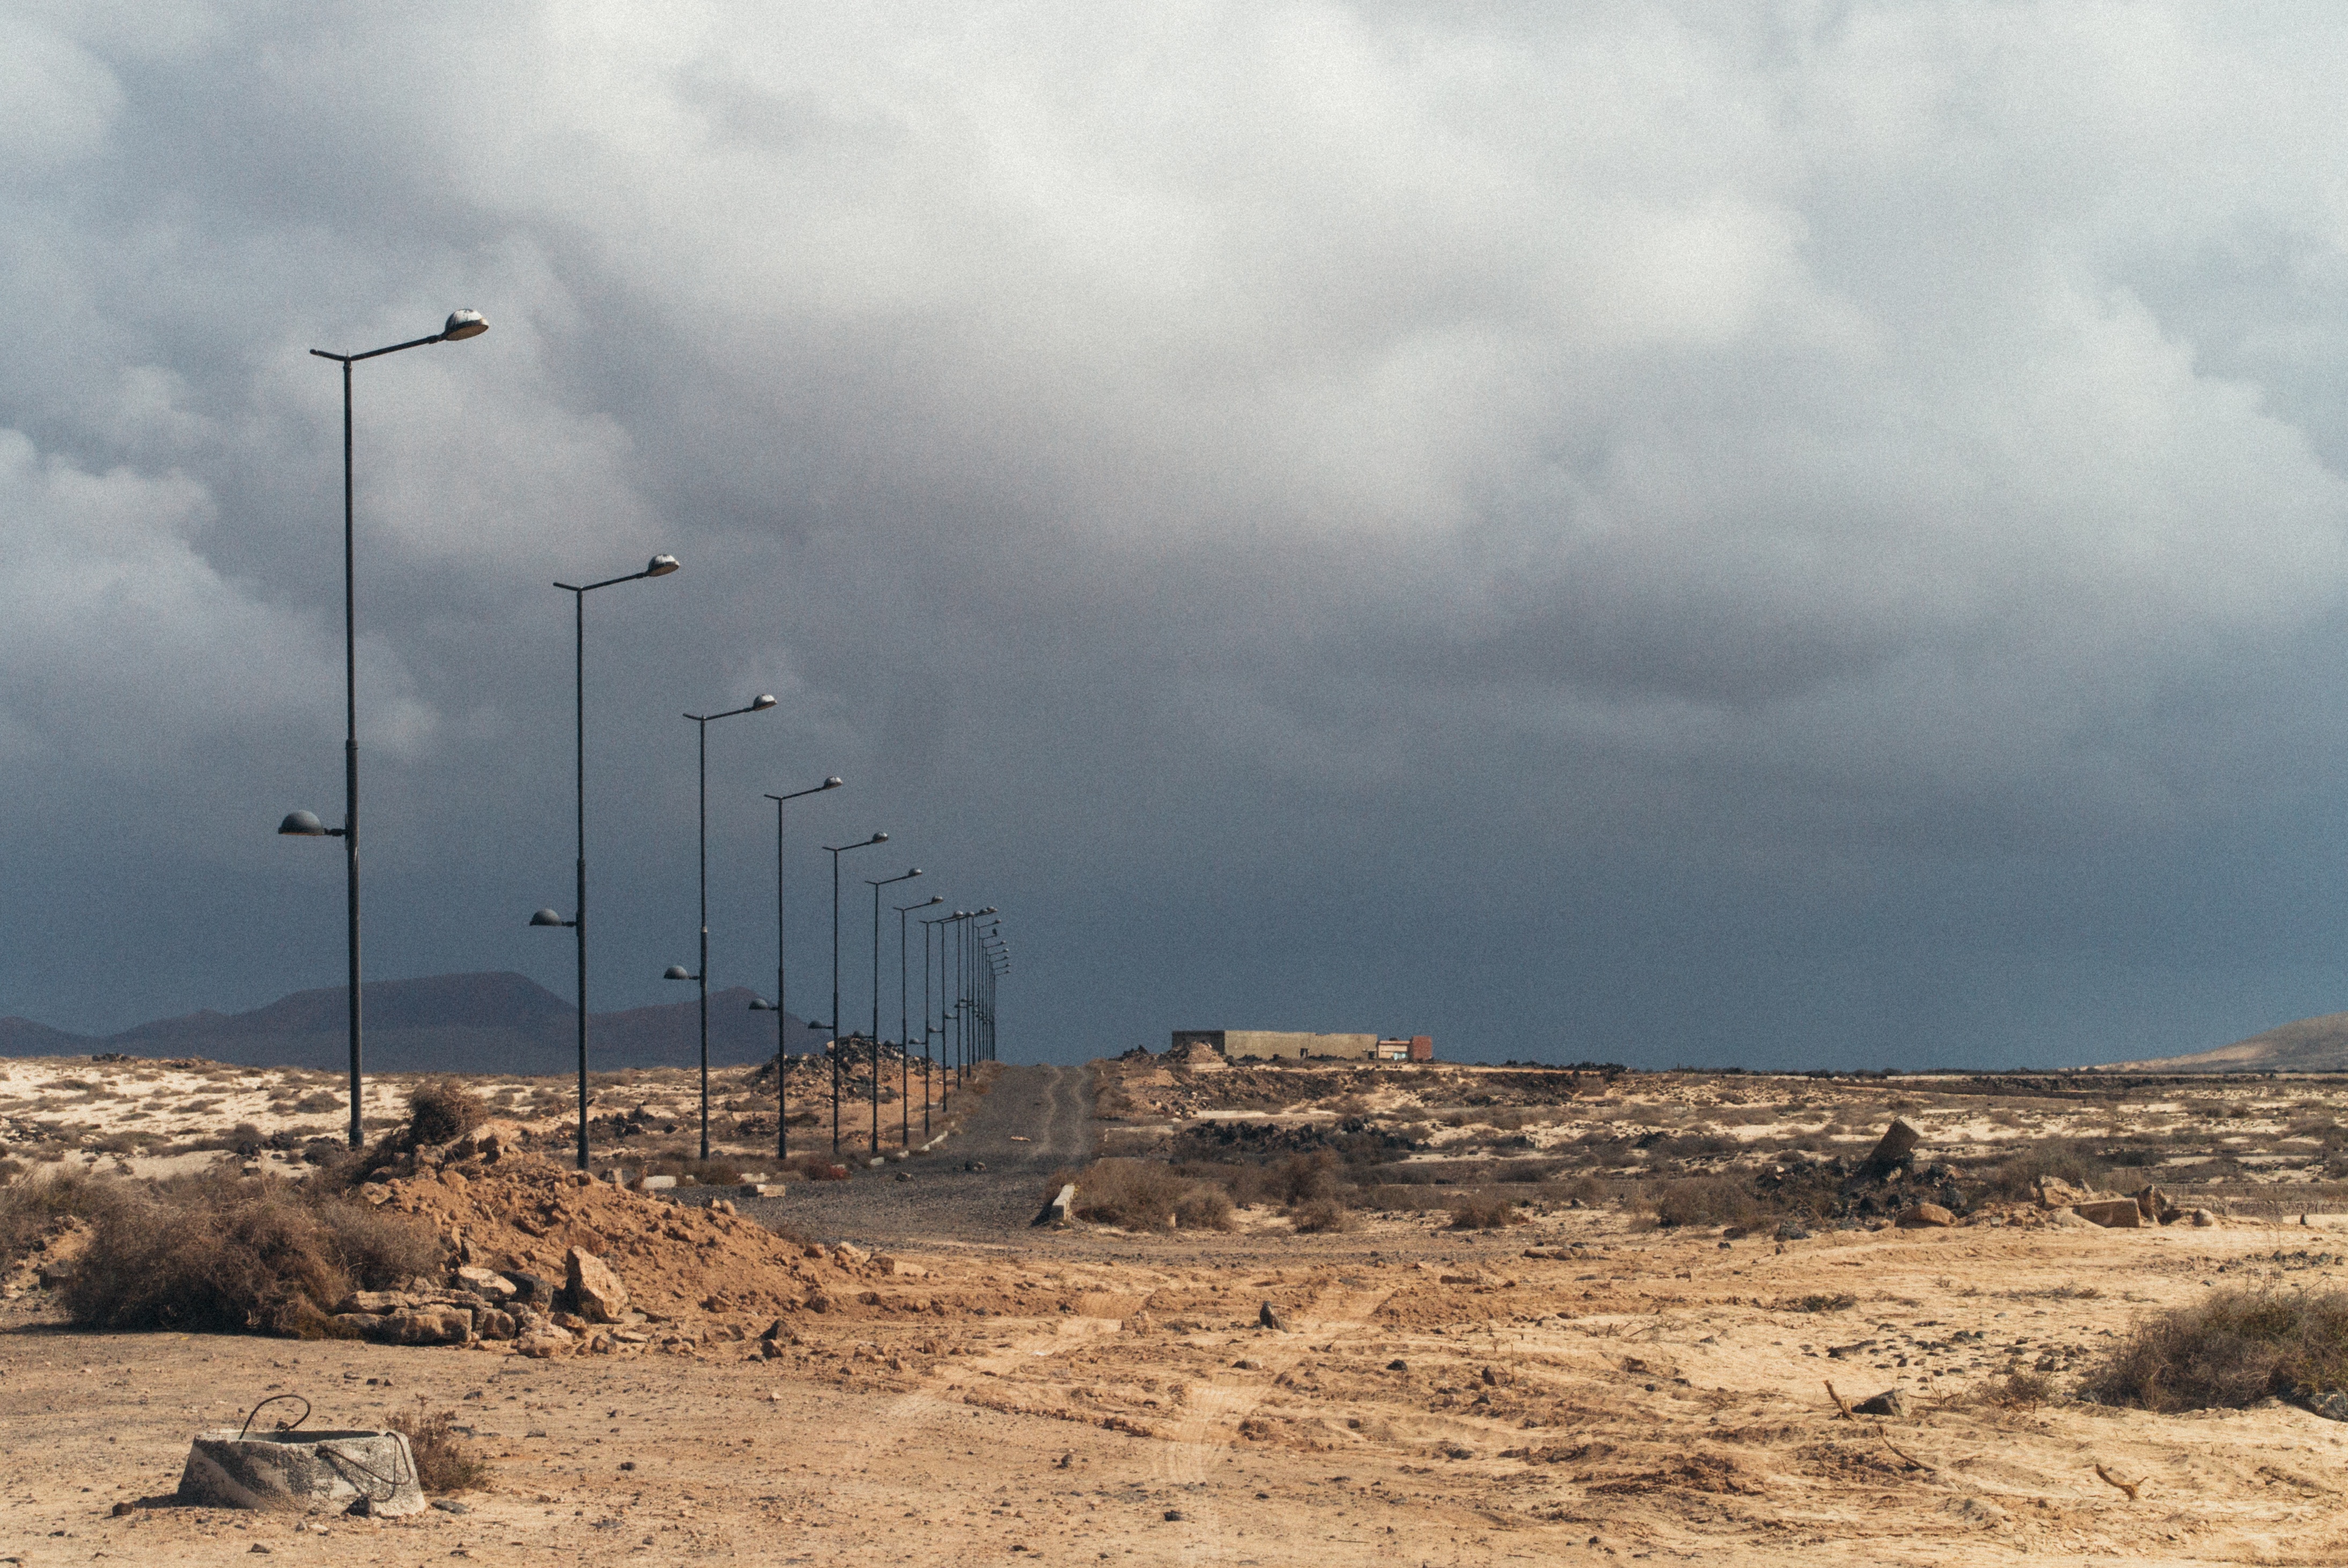
sea, cloud, wind, weather, wind farm